Mentuhotep II

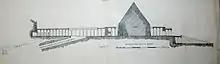
Cross-section of Mentuhotep II mortuary temple by E. Naville

Mentuhotep II's most ambitious and innovative building project remains his large mortuary temple at Deir el-Bahri. The many architectural innovations of the temple mark a break with the Old Kingdom tradition of pyramid complexes and foreshadow the Temples of Millions of Years of the New Kingdom.